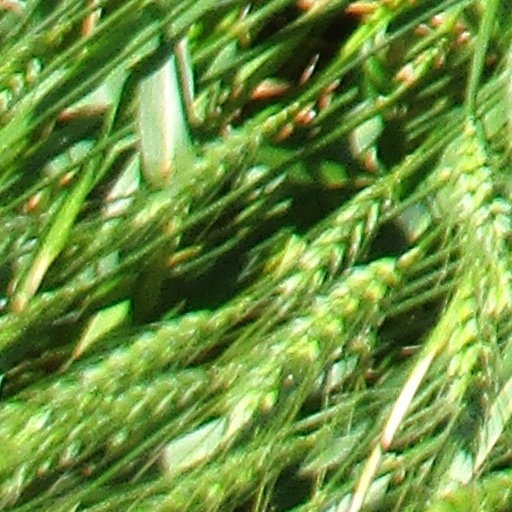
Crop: wheat